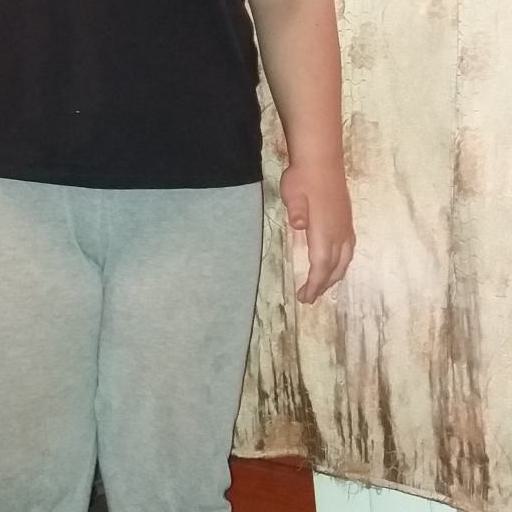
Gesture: no_gesture